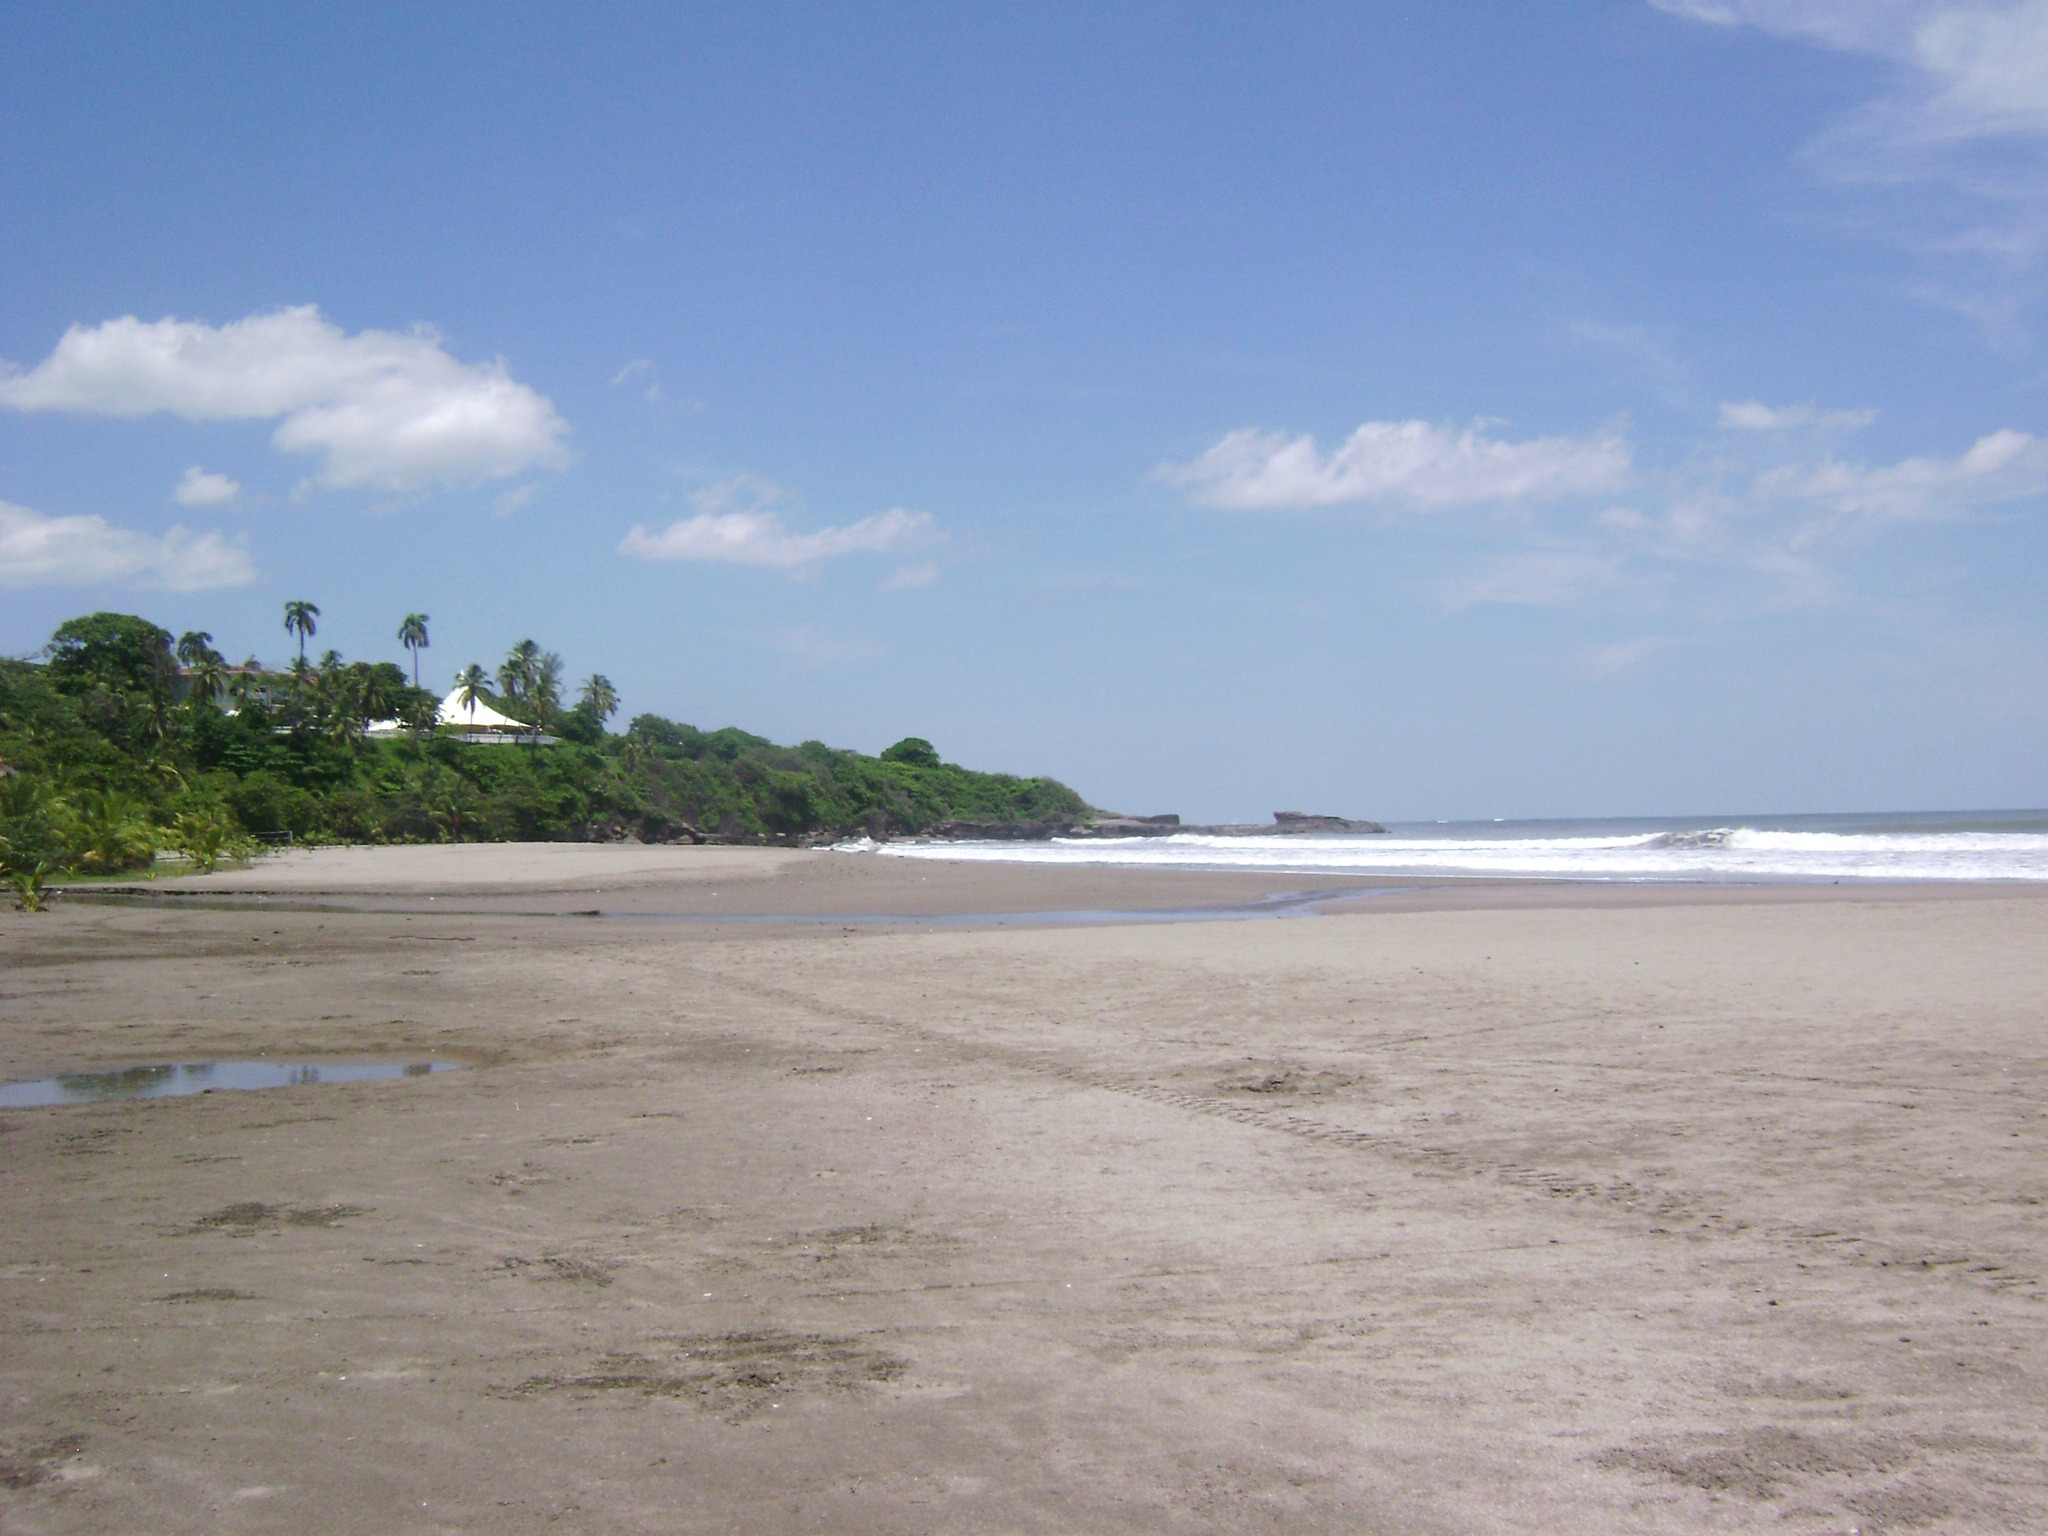
beach, sea, coast, sand, ocean, horizon, shore, bay, almond, body of water, costa, wind wave